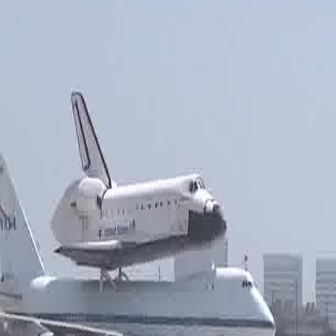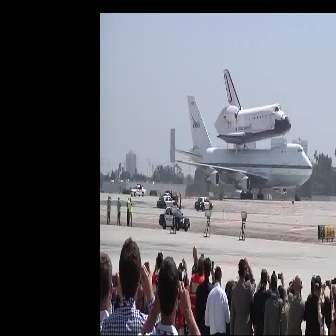
  Please identify the target specified by the bounding box [49,89,226,267] in the first image and locate it in the second image. Return the coordinates in [x_min,y_min,x_max,y_max] format.
Answer: [214,69,290,145]